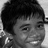
Emotion: happy